2015 Green Bay Packers season

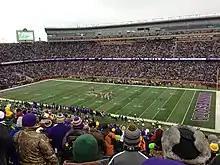
Green Bay visits Minnesota to play the Vikings at TCF Bank Stadium

The Packers broke their three-game losing streak with a victory in Minnesota. Green Bay held Minnesota to two scores, including a 47-yard pass from Teddy Bridgewater to Kyle Rudolph for the game's first touchdown. The Vikings' extra point try went wide, and after three Green Bay field goals, the Packers closed out the first half with a TD pass from Rodgers to Cobb to take a 10-point lead. Adrian Peterson scored in the third quarter to bring the Vikings within six points of the Packers, but Green Bay got it back with a long pass from Rodgers to James Jones in the corner of the end zone. Two second-half Crosby field goals brought Green Bay's total to 30, and the Vikings relinquished their brief first-place standing in the NFC North back to the Pack.